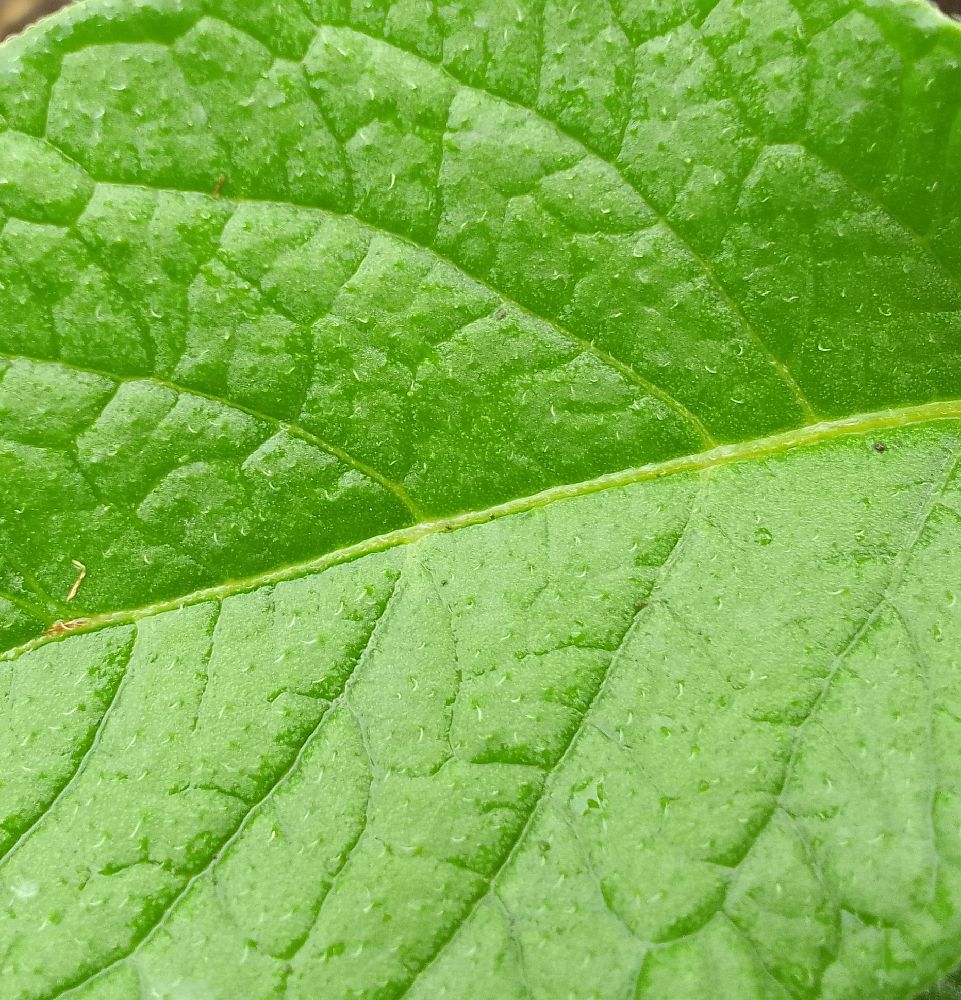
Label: Healthy